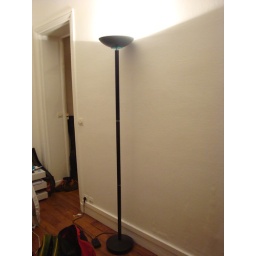
10E. Also selling white Halogen lamp with hinge in middle so it bends. 10 E